Professional video camera

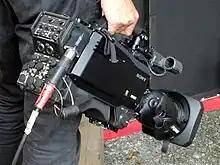
Sony HDC-series camera on an outside broadcast

Most professional cameras utilize an optical prism block directly behind the lens. This prism block (a trichroic assembly comprising two dichroic prisms) separates the image into the three primary colors, red, green, and blue, directing each color into a separate charge-coupled device (CCD) or Active pixel sensor (CMOS image sensor) mounted to the face of each prism. Some high-end consumer cameras also do this, producing a higher-resolution image, with better color fidelity than is normally possible with just a single video pickup.